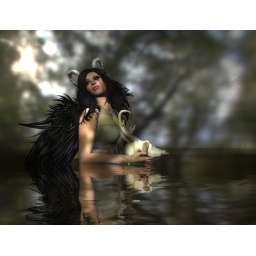
keeping one's head above water Ver.2 view on black or original is (4296 x 3264) LOLZ